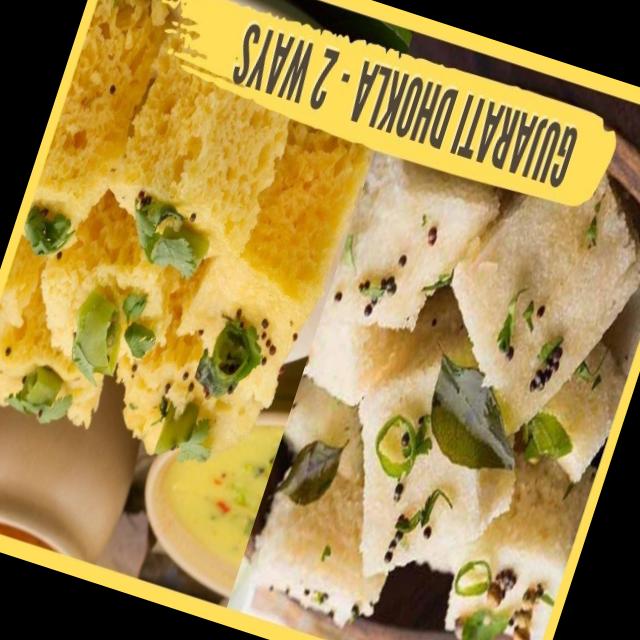
Dish: dhokla